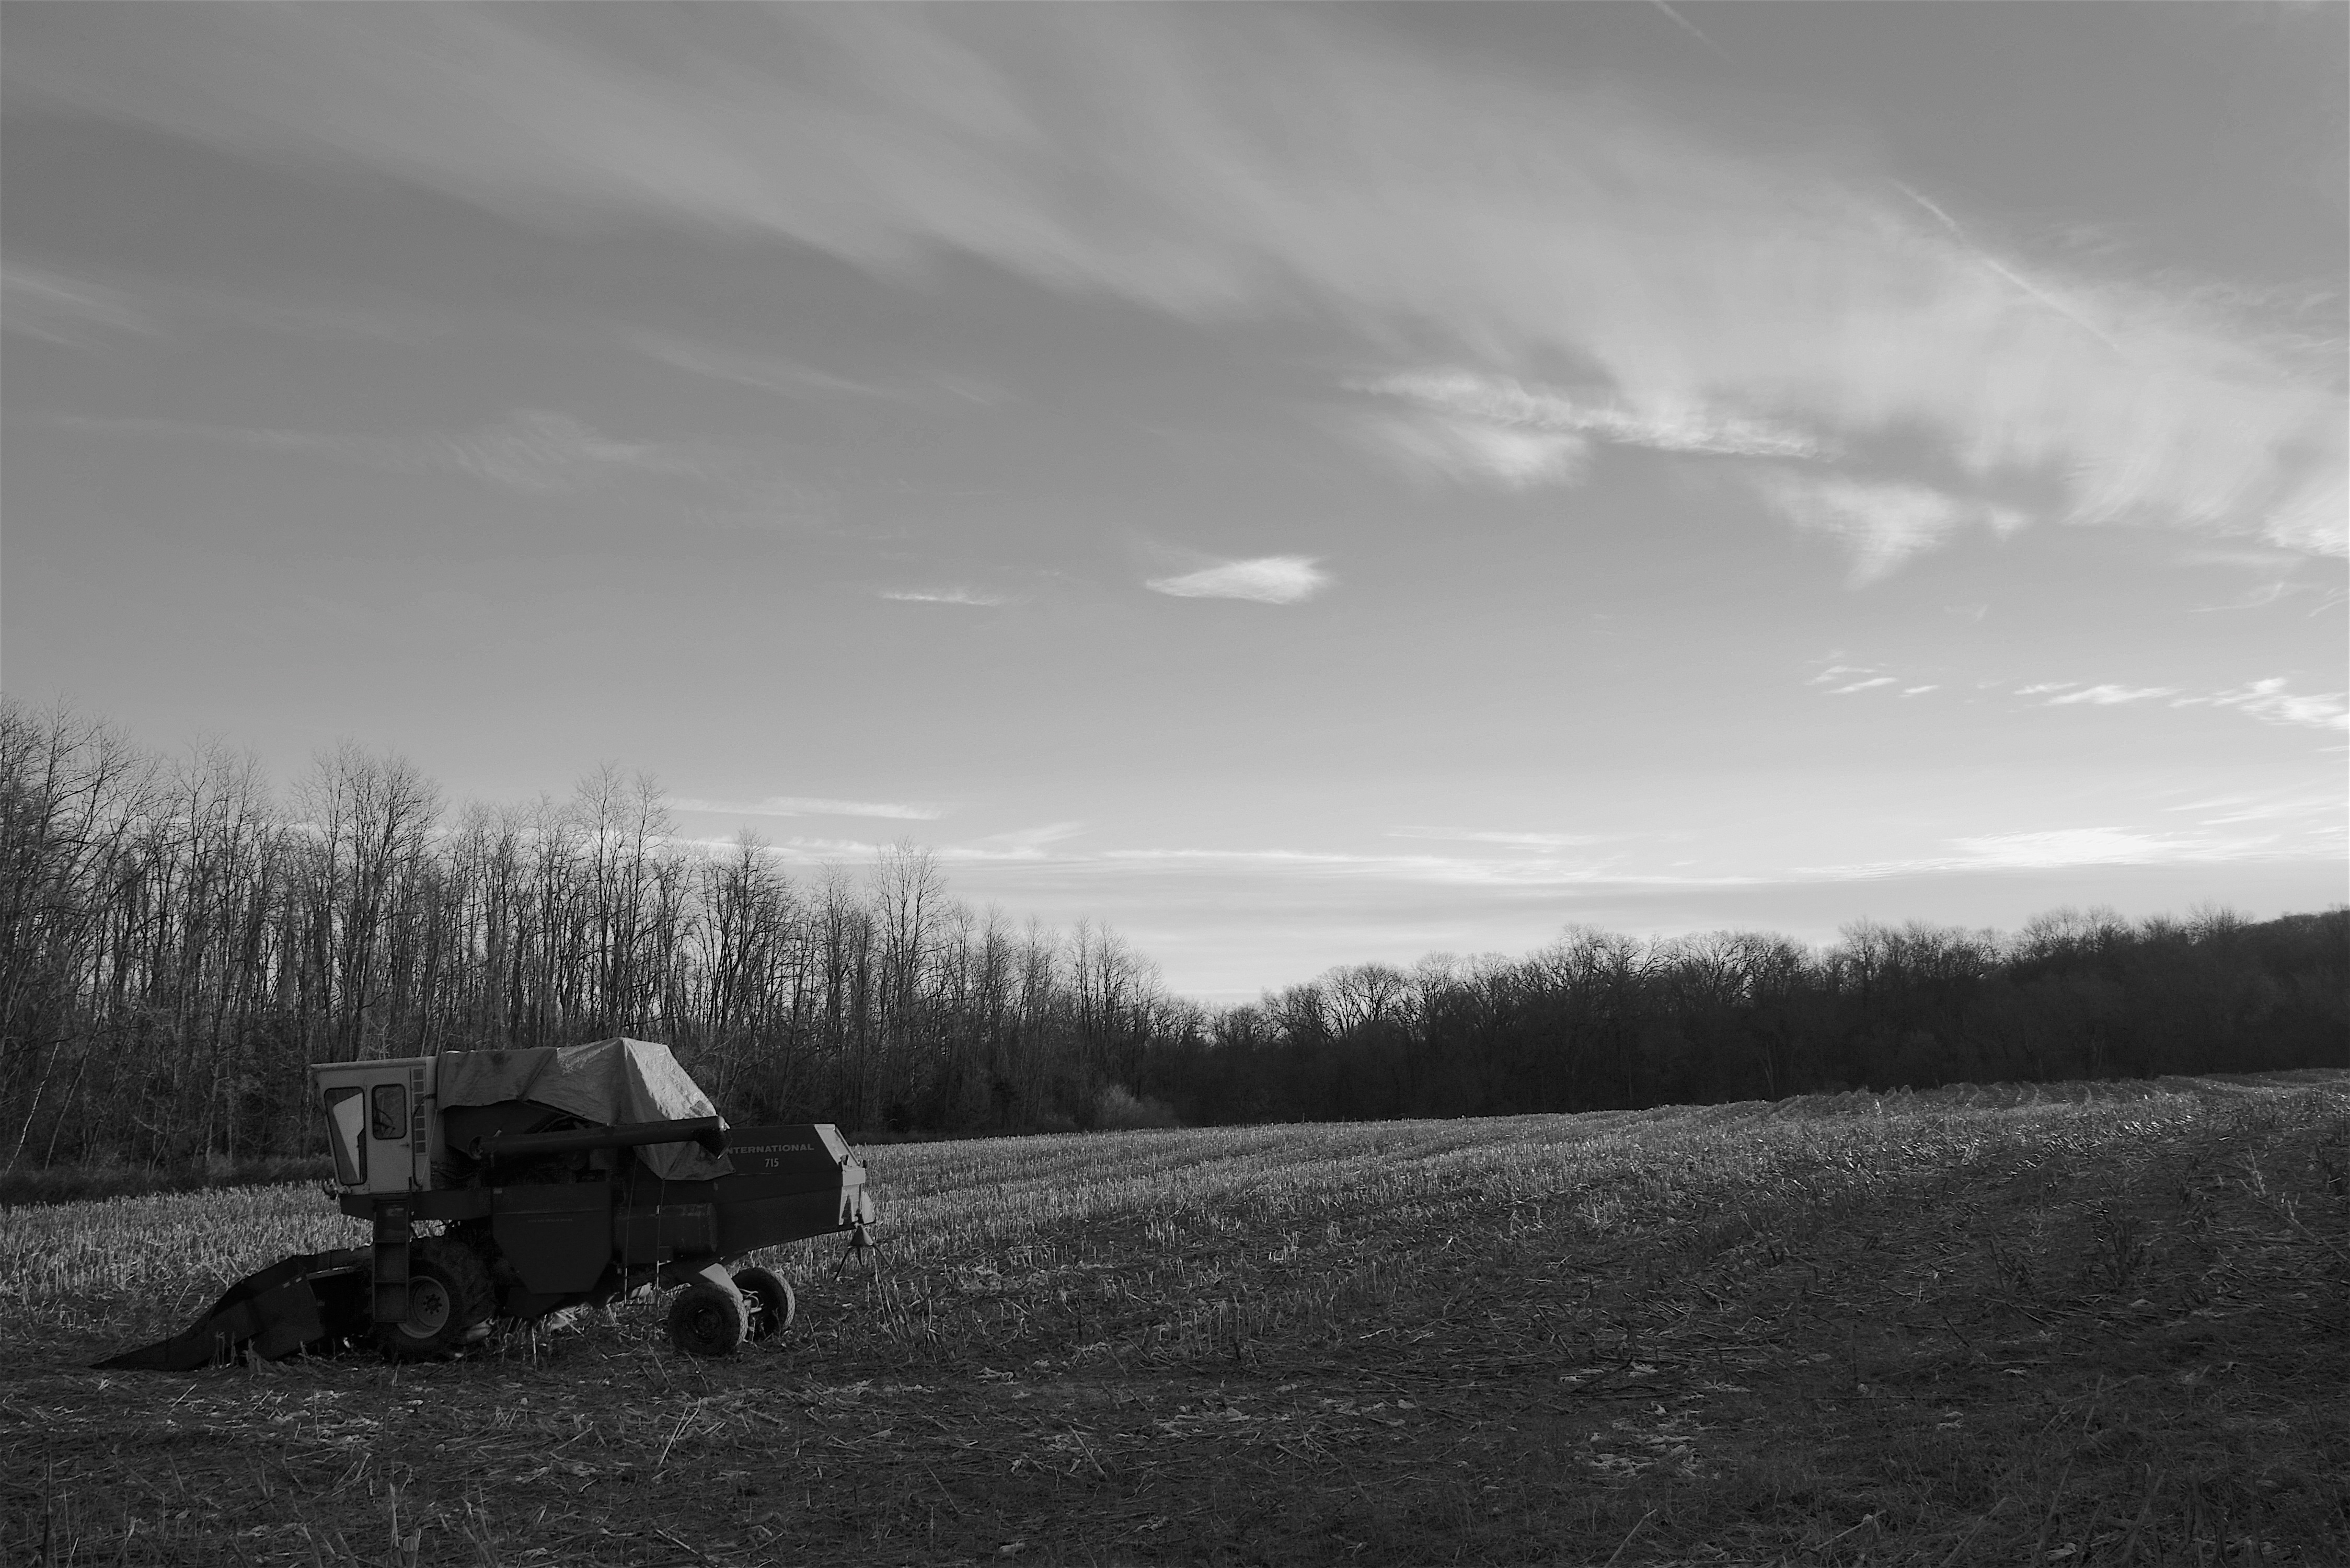
landscape, tree, nature, grass, horizon, mountain, snow, winter, cloud, black and white, sky, mist, tractor, field, farm, sunlight, morning, hill, land, evening, rural, farming, vehicle, equipment, weather, machine, machinery, darkness, agriculture, monochrome, season, farmland, agricultural, scene, harvesting, rural area, monochrome photography, atmospheric phenomenon